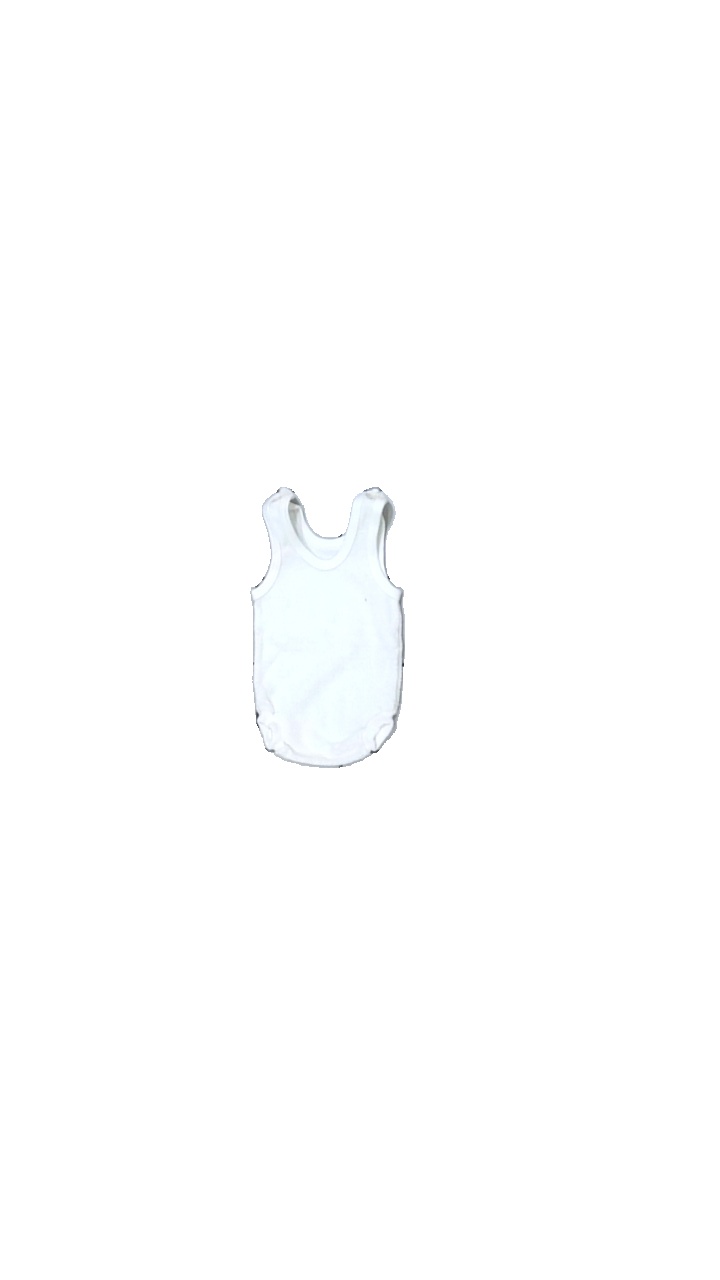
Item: Top (Children)
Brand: Missing
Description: vit body
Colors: White
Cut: Regular
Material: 78% cotton 22% nylone
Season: All
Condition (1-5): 5
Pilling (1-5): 5
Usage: Reuse
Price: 50-100